Southern Columbia Area School District

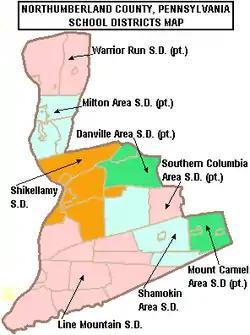
Map of Northumberland County, Pennsylvania Public School Districts

Southern Columbia Area School District is a small, rural, public school district located in Catawissa, Pennsylvania. It serves communities in two counties. In Columbia County the district serves: Catawissa Borough, Catawissa Township, Locust Township, Roaring Creek Township, Franklin Township and Cleveland Township. In Northumberland County it serves Ralpho Township. Southern Columbia Area School District encompasses approximately . According to 2000 federal census data, it serves a resident population of 9,803. By 2010, the US Census Bureau reported that the district's population increased to 10,386 people. The per capita income of residents was $18,969 in 2009, while the median family income was $45,889. In the Commonwealth, the median family income was $49,501 and the United States median family income was $49,445, in 2010. The district is one of the 500 public school districts of Pennsylvania.